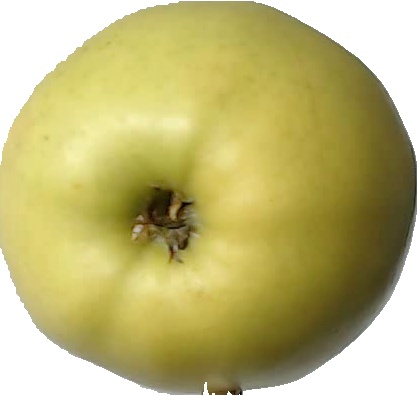
Label: apple_golden_2